Jan Zamoyski's expedition to Moldavia

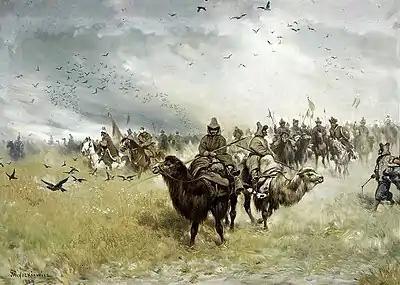
Tatars in the vanguard

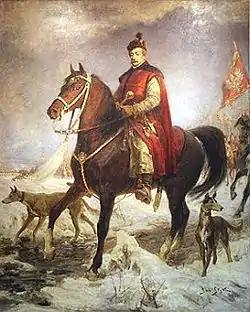
Hetman Jan Zamoyski

On December 12, Răzvan's army skirmished with a twice smaller Polish force near Suceava. Commander Jan Potocki tried unsuccessfully to resolve the conflict with Răzvan. However, Răzvan was not eager to negotiate, so Potocki gave him the battle. Răzvan's forces spread out on a mountain sheltered by palisades, while the Poles took up a position in the valley opposite. The Poles opened the battle with artillery fire, killing one of the commanders of Răzvan's forces in the process. The shelling was followed by a counterattack by the Transylvanian cavalry, which was smashed by Potocki, the Poles broke into Răzvan's camp, who defended himself bravely although he had to give way and retreat with the remnants of his troops. Răzvan, however, did not escape far and was quickly caught, Jeremi Moghila showed him no mercy and after long torture ordered him to be impaled.